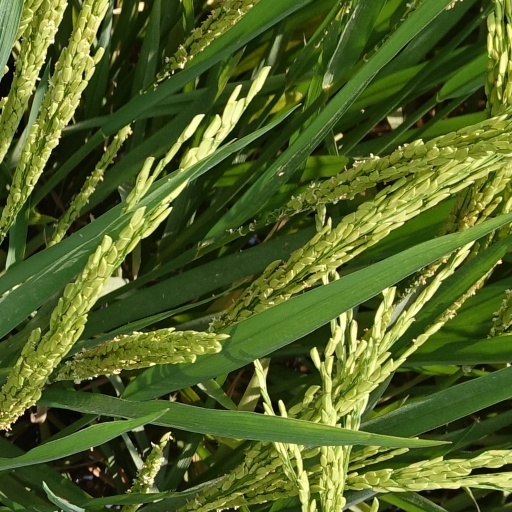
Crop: rice